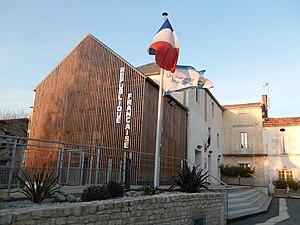
La nouvelle mairie d'Annepont, installée dans le bâtiment du moulin à eau depuis l'achèvement de sa rénovation en juillet 2016.
Annepont est une commune du Sud-Ouest de la France située dans le département de la Charente-Maritime.